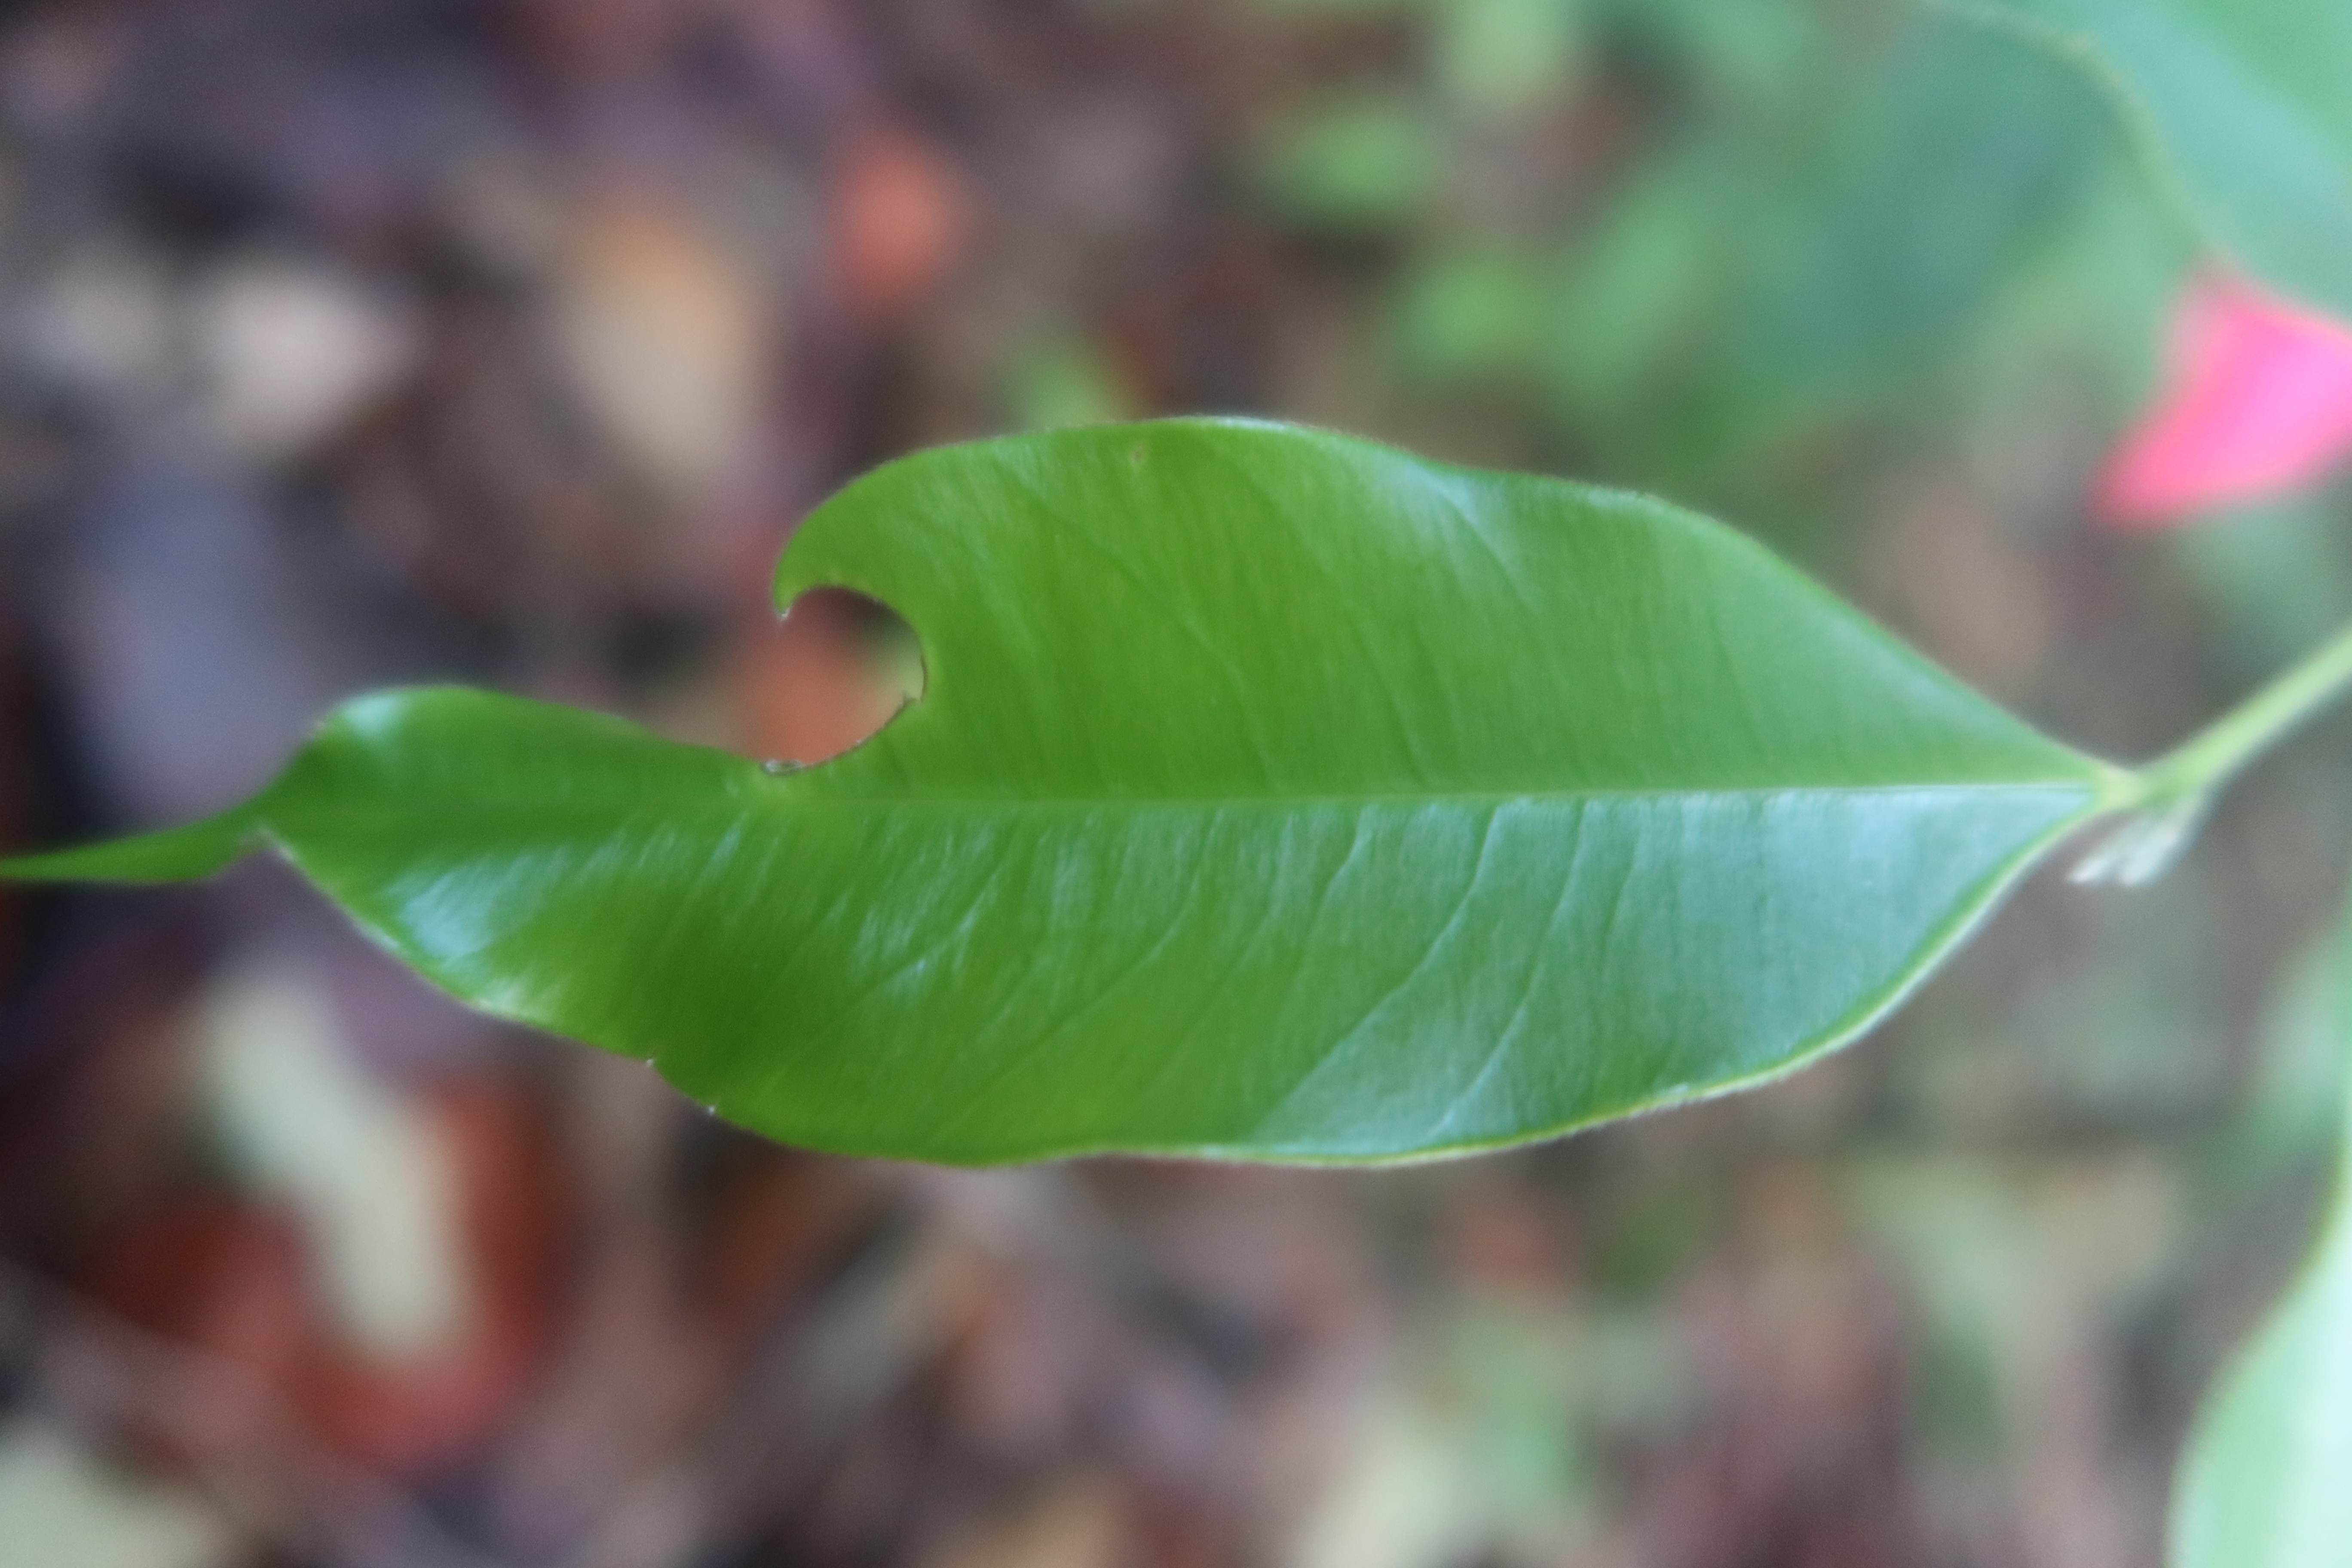
Label: Mosaic Viruses